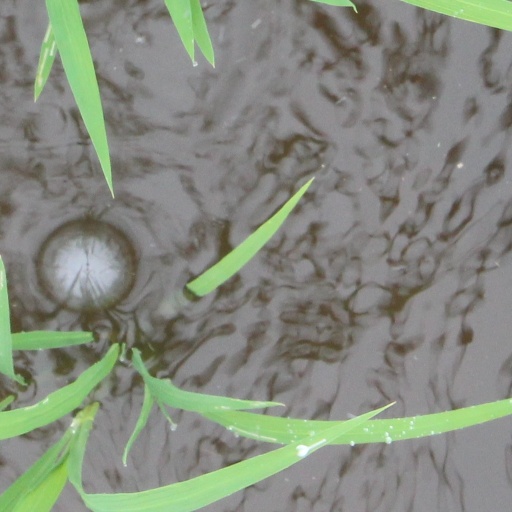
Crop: rice